2nd Royal Lancashire Militia (The Duke of Lancaster's Own Rifles)

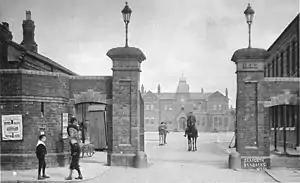
Seaforth Barracks.

Under the 'Localisation of the Forces' scheme introduced by the Cardwell Reforms of 1872, Militia regiments were brigaded with their local Regular and Volunteer Force units. For the two battalions of the 2nd RLM this was Sub-District No 13 (County of Lancaster) in Northern District alongside the 8th (The King's) Regiment of Foot, and a number of Lancashire Rifle Volunteer Corps. Both battalions of the 2nd RLM, together with the brigade depot, were now based at Orford Barracks in Warrington. The Militia were now controlled by the War Office rather than their county Lord Lieutenant, and officers' commissions were signed by the Queen.